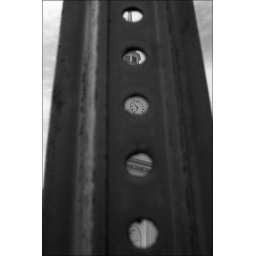
The clock of the Union Baptist church seen through a power pole in Mystic / Connecticut / USA.